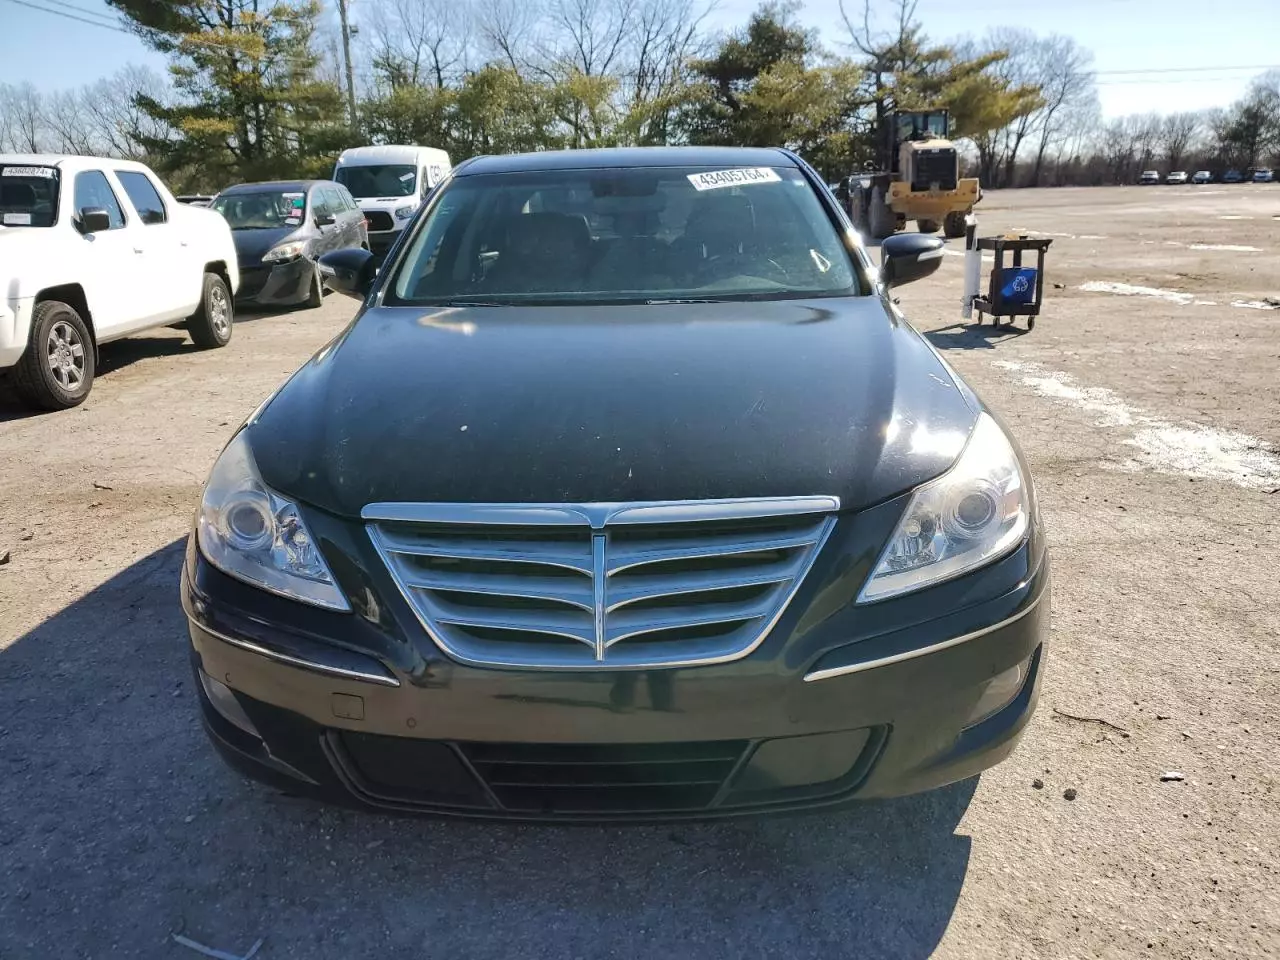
Aucun dommage détecté.
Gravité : aucun